Sara Aghai

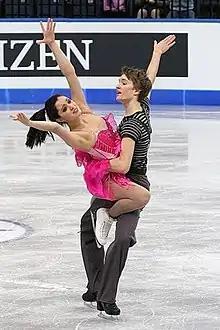

Sara Aghai (born October 20, 1994, in New West, Canada) is a Canadian ice dancer who represented Finland with partner Jussiville Partanen. Together, they are the 2012 Finnish junior champions. They teamed up in 2011.